Question: Please indicate a possible affordance area of jump_skateboard that can be used for standing on
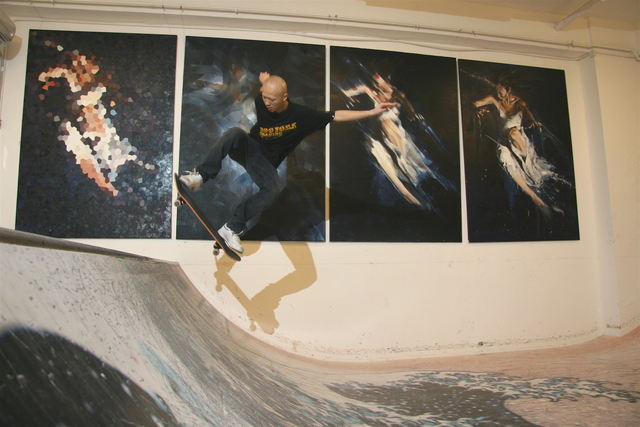
Answer: [161.399, 160.034, 248.933, 268.527]